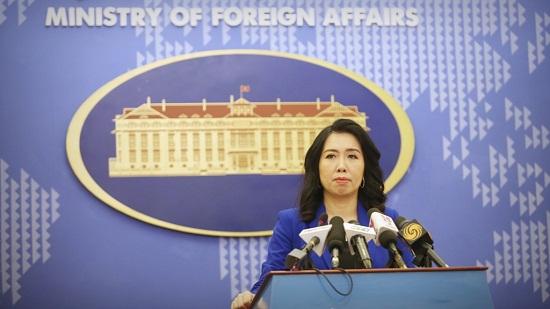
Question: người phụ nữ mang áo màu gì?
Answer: người phụ nữ mang áo màu xanh dương